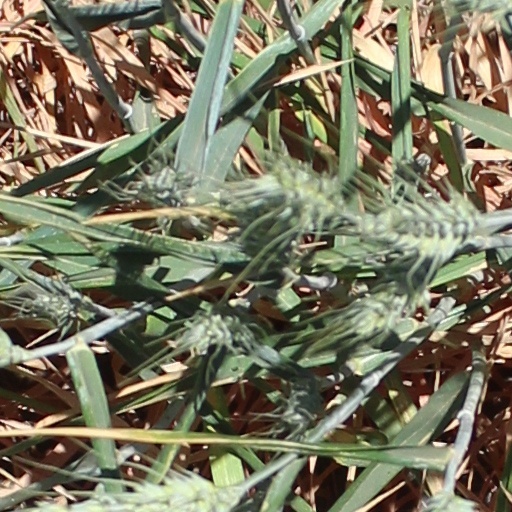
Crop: wheat